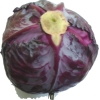
Label: red_cabbage